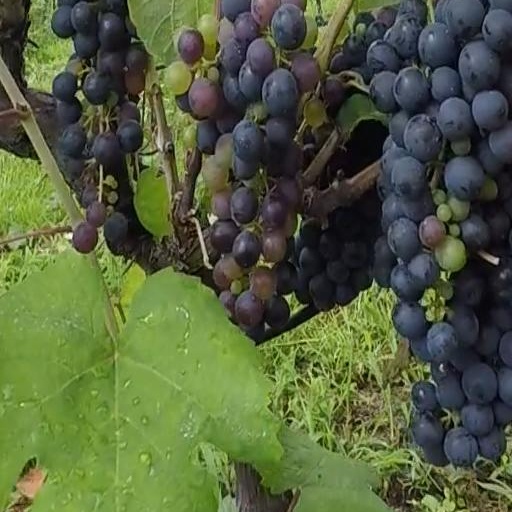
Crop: grape